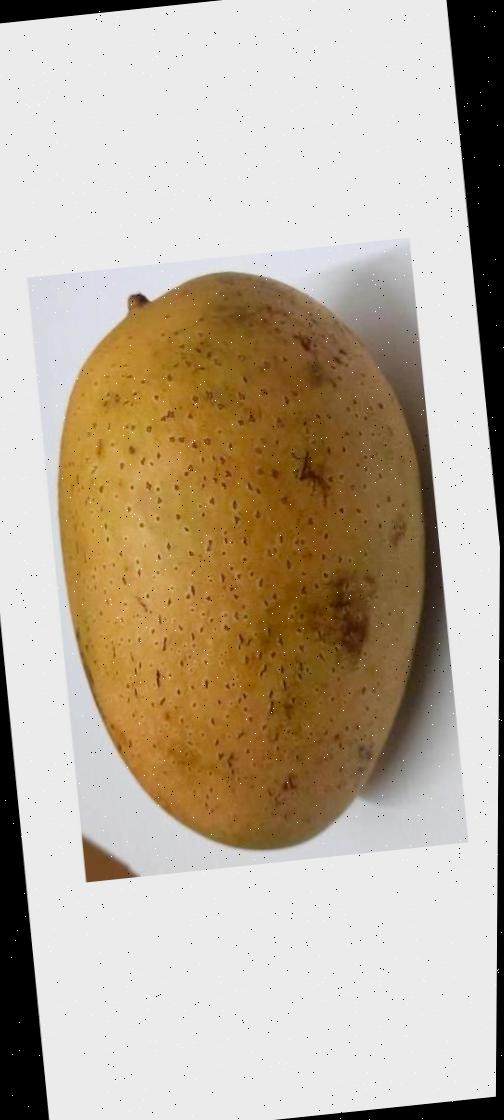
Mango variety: Ashshina Classic